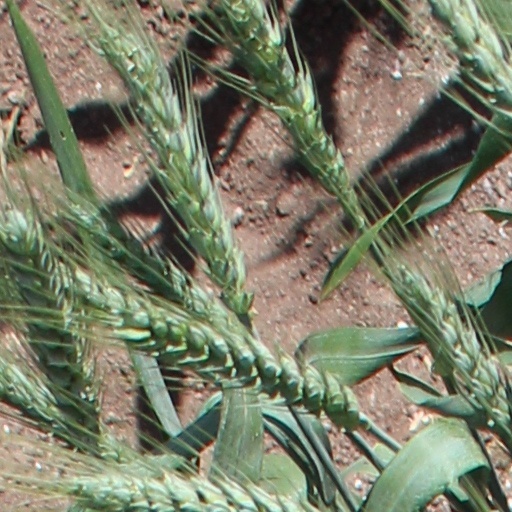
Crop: wheat